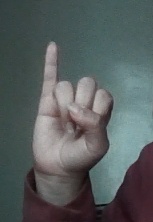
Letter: meem